Nazi persecution of the Catholic Church in Poland

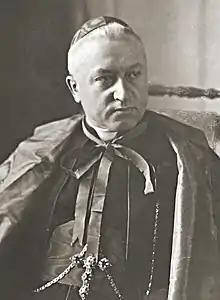
The Primate of Poland, Cardinal August Hlond, advised the Pope that "Hitlerism aims at the systematic and total destruction of the Catholic Church" in territories of Poland annexed by Germany.

Nazi policy towards the Church was at its most severe in the territories it annexed to Greater Germany, where the Nazis set about systematically dismantling the Church – arresting its leaders, exiling its clergymen, closing its churches, monasteries and convents. Many clergymen were murdered. The annexed areas included the Catholic archdiocese of Gniezno-Poznań and the dioceses of Chełmno, Katowice and Włocławek, and parts of the dioceses of Częstochowa, Kielce, Kraków, Łomża, Łódź, Płock and Warsaw, which were all to be "Germanized". In these areas, the Polish Church was to be thoroughly eradicated, though German Catholics could remain or settle there.